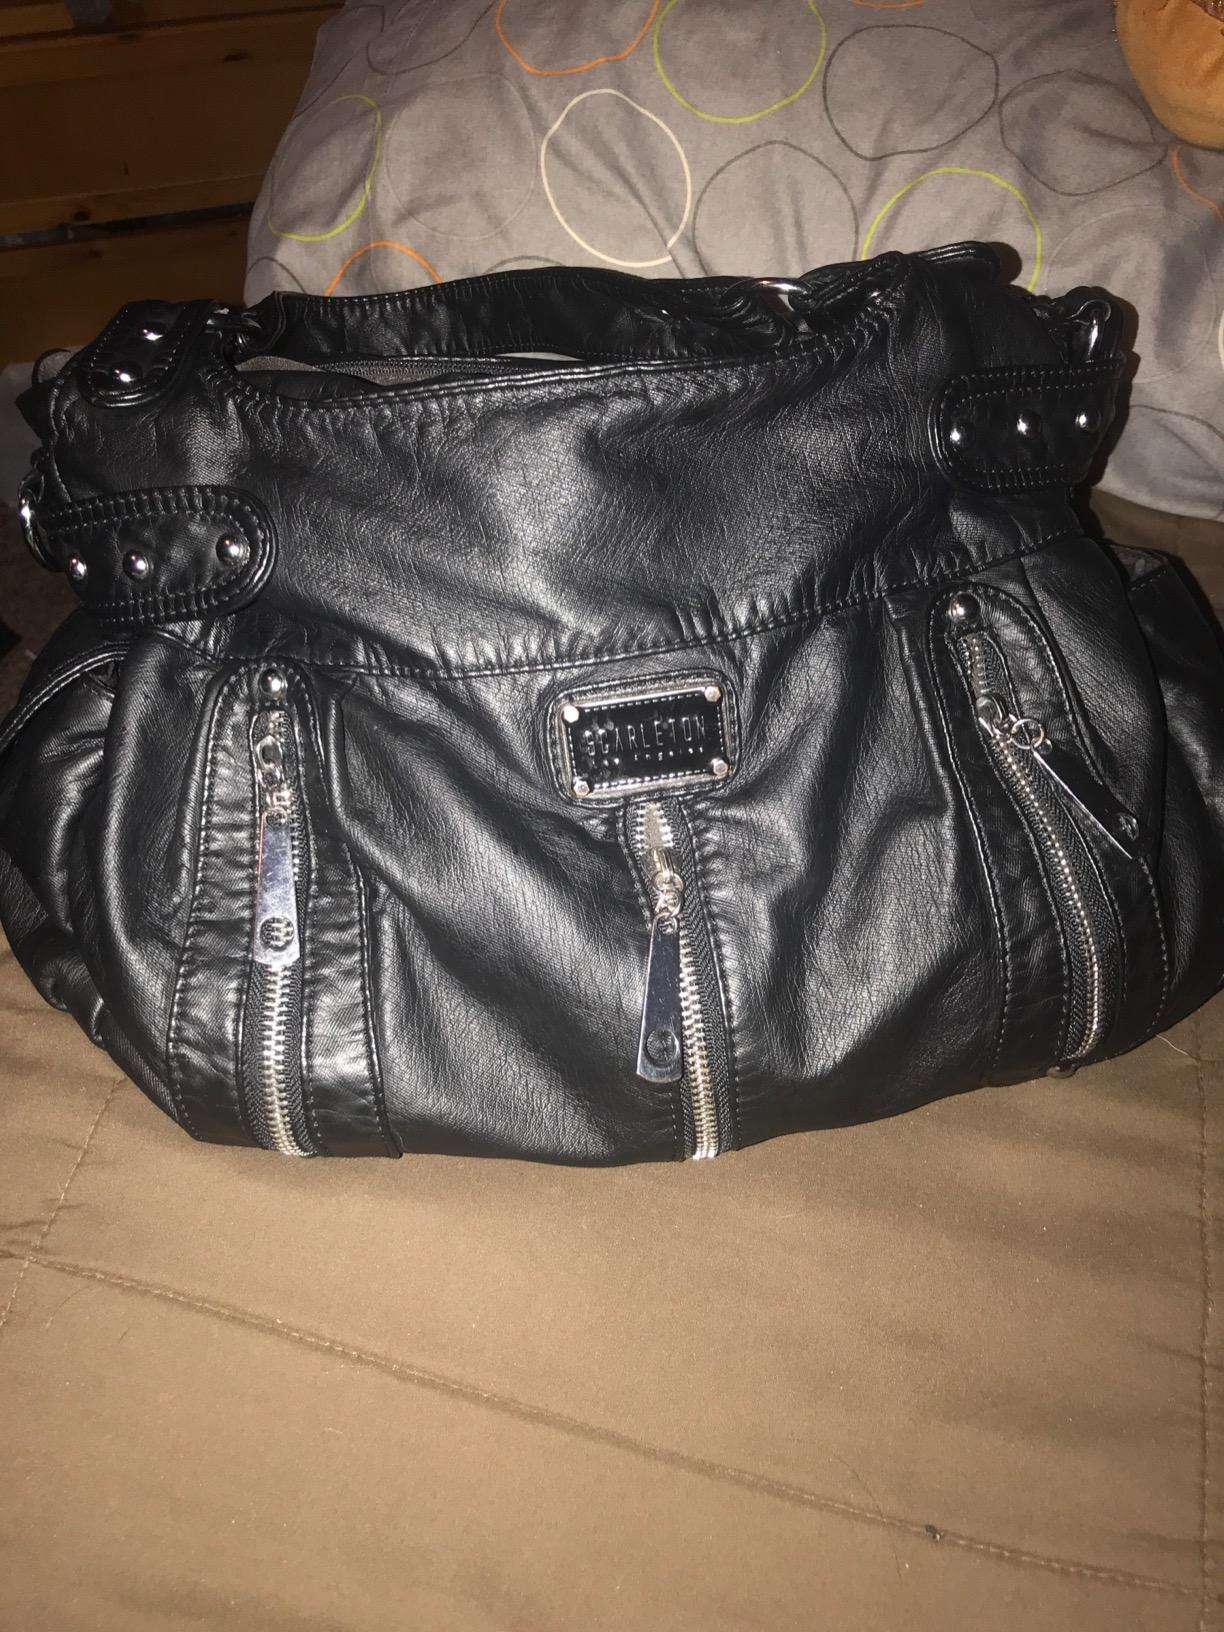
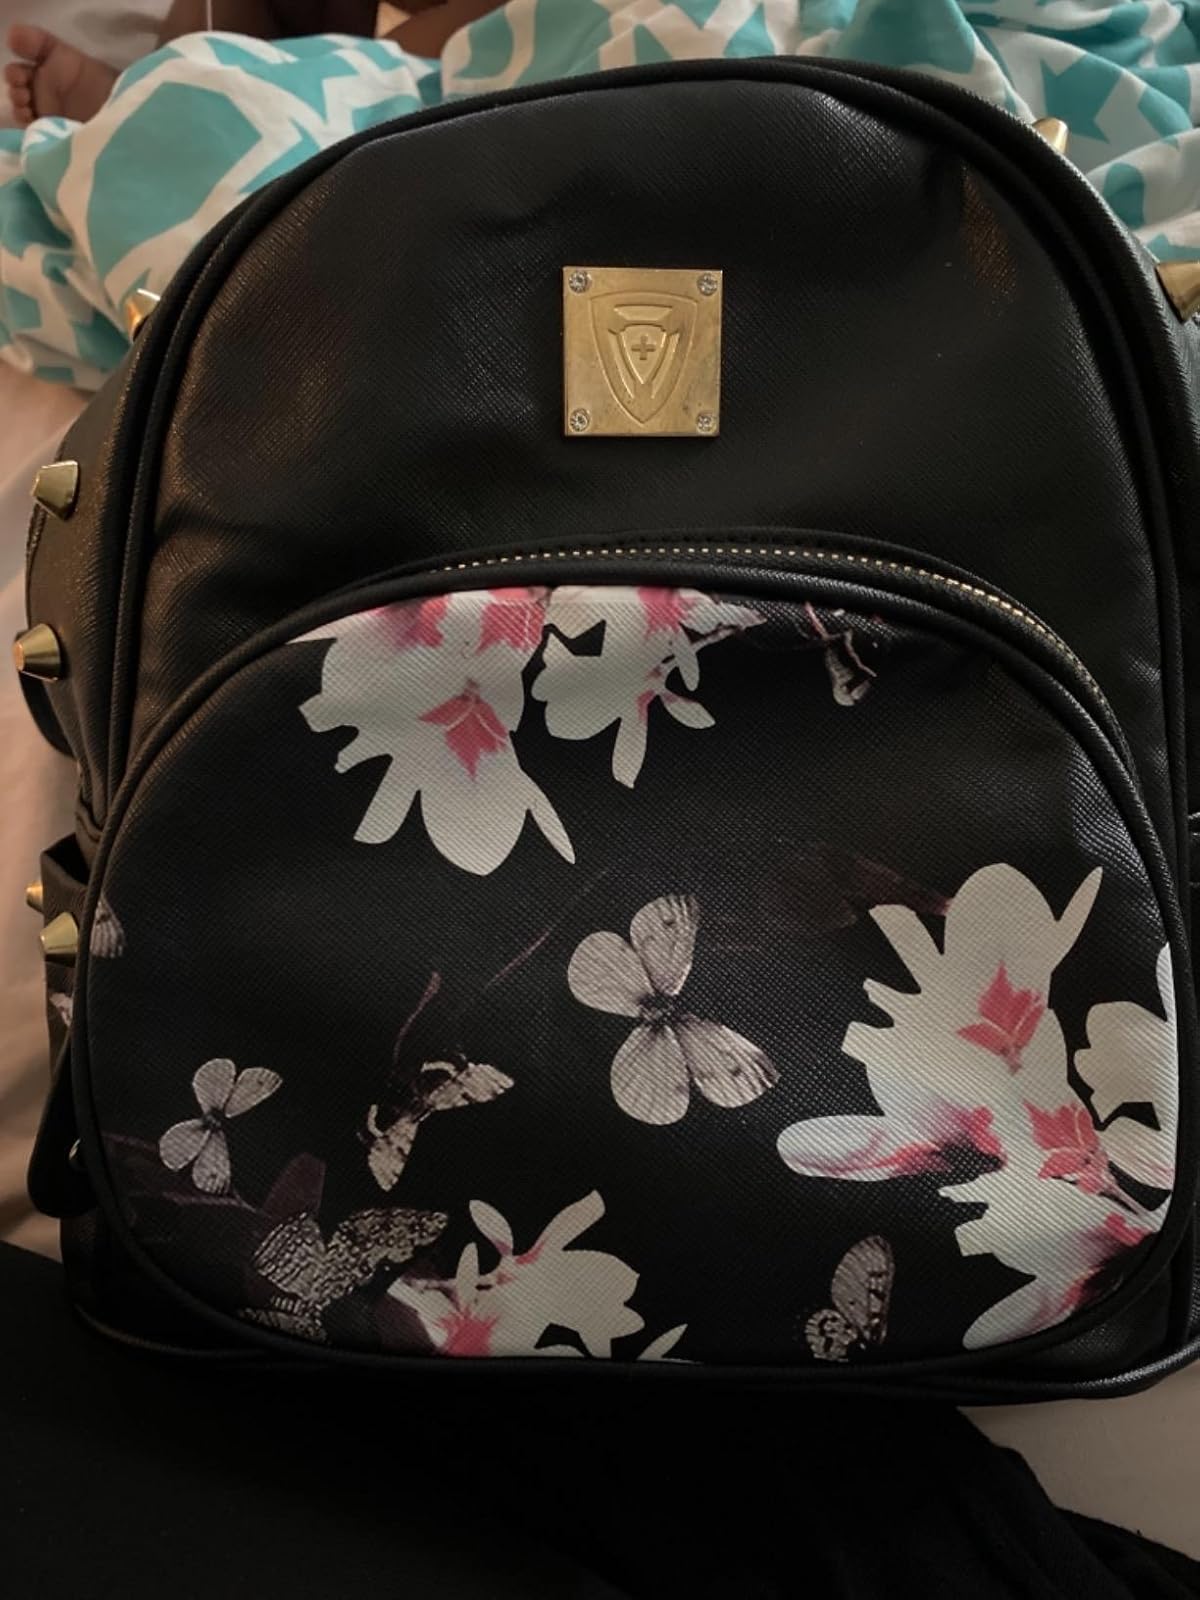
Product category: accessories_handbag
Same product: no